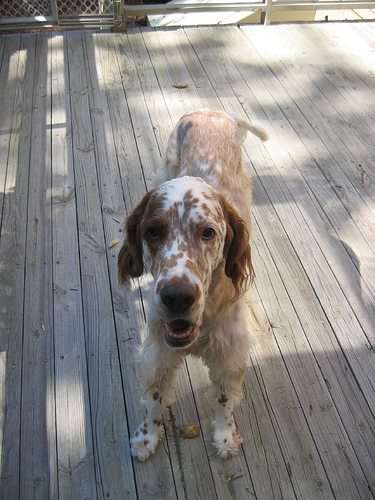
Animal: dog
Breed: english_setter